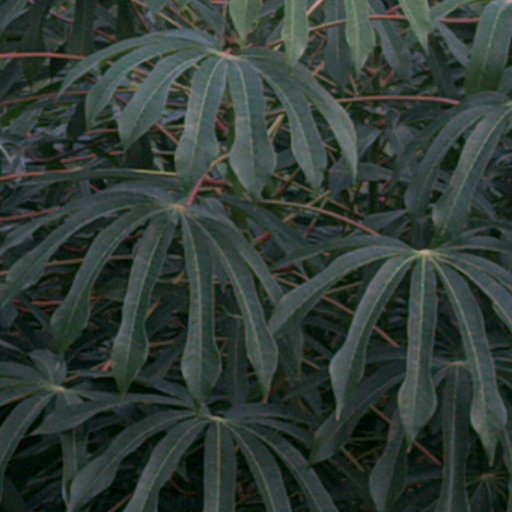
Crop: cassava